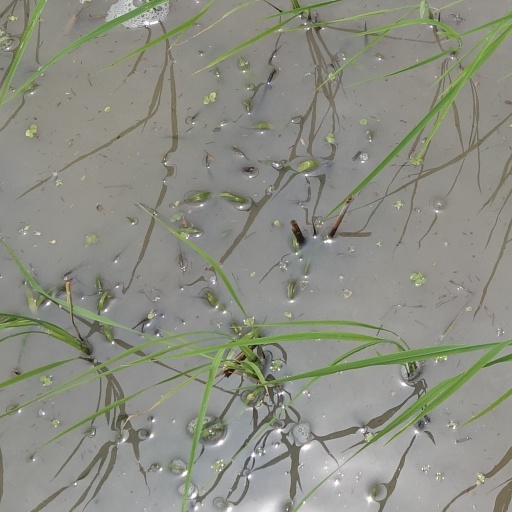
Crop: rice